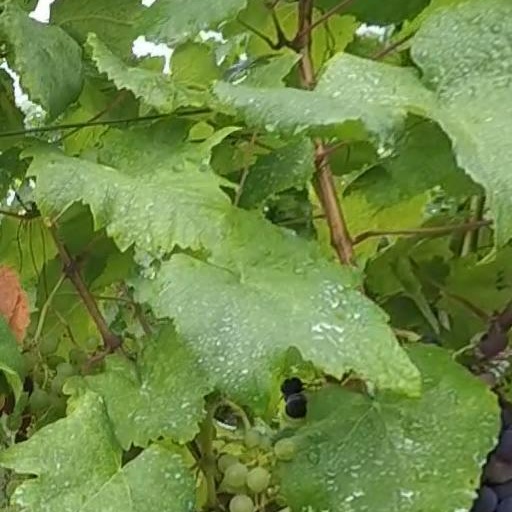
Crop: grape